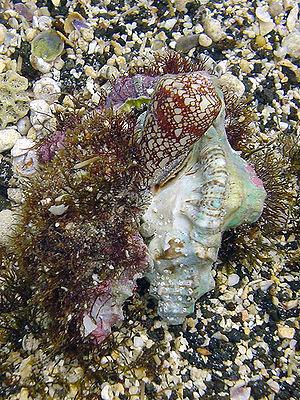
Les Conidae sont une famille d'escargots marins. Elle a été créée par John Fleming en 1822. Cette famille comprend de très nombreux genres mais est principalement dominée par le genre Conus avec actuellement 626 espèces vivantes. Le nom vernaculaire ou commun de cette famille est Cône.